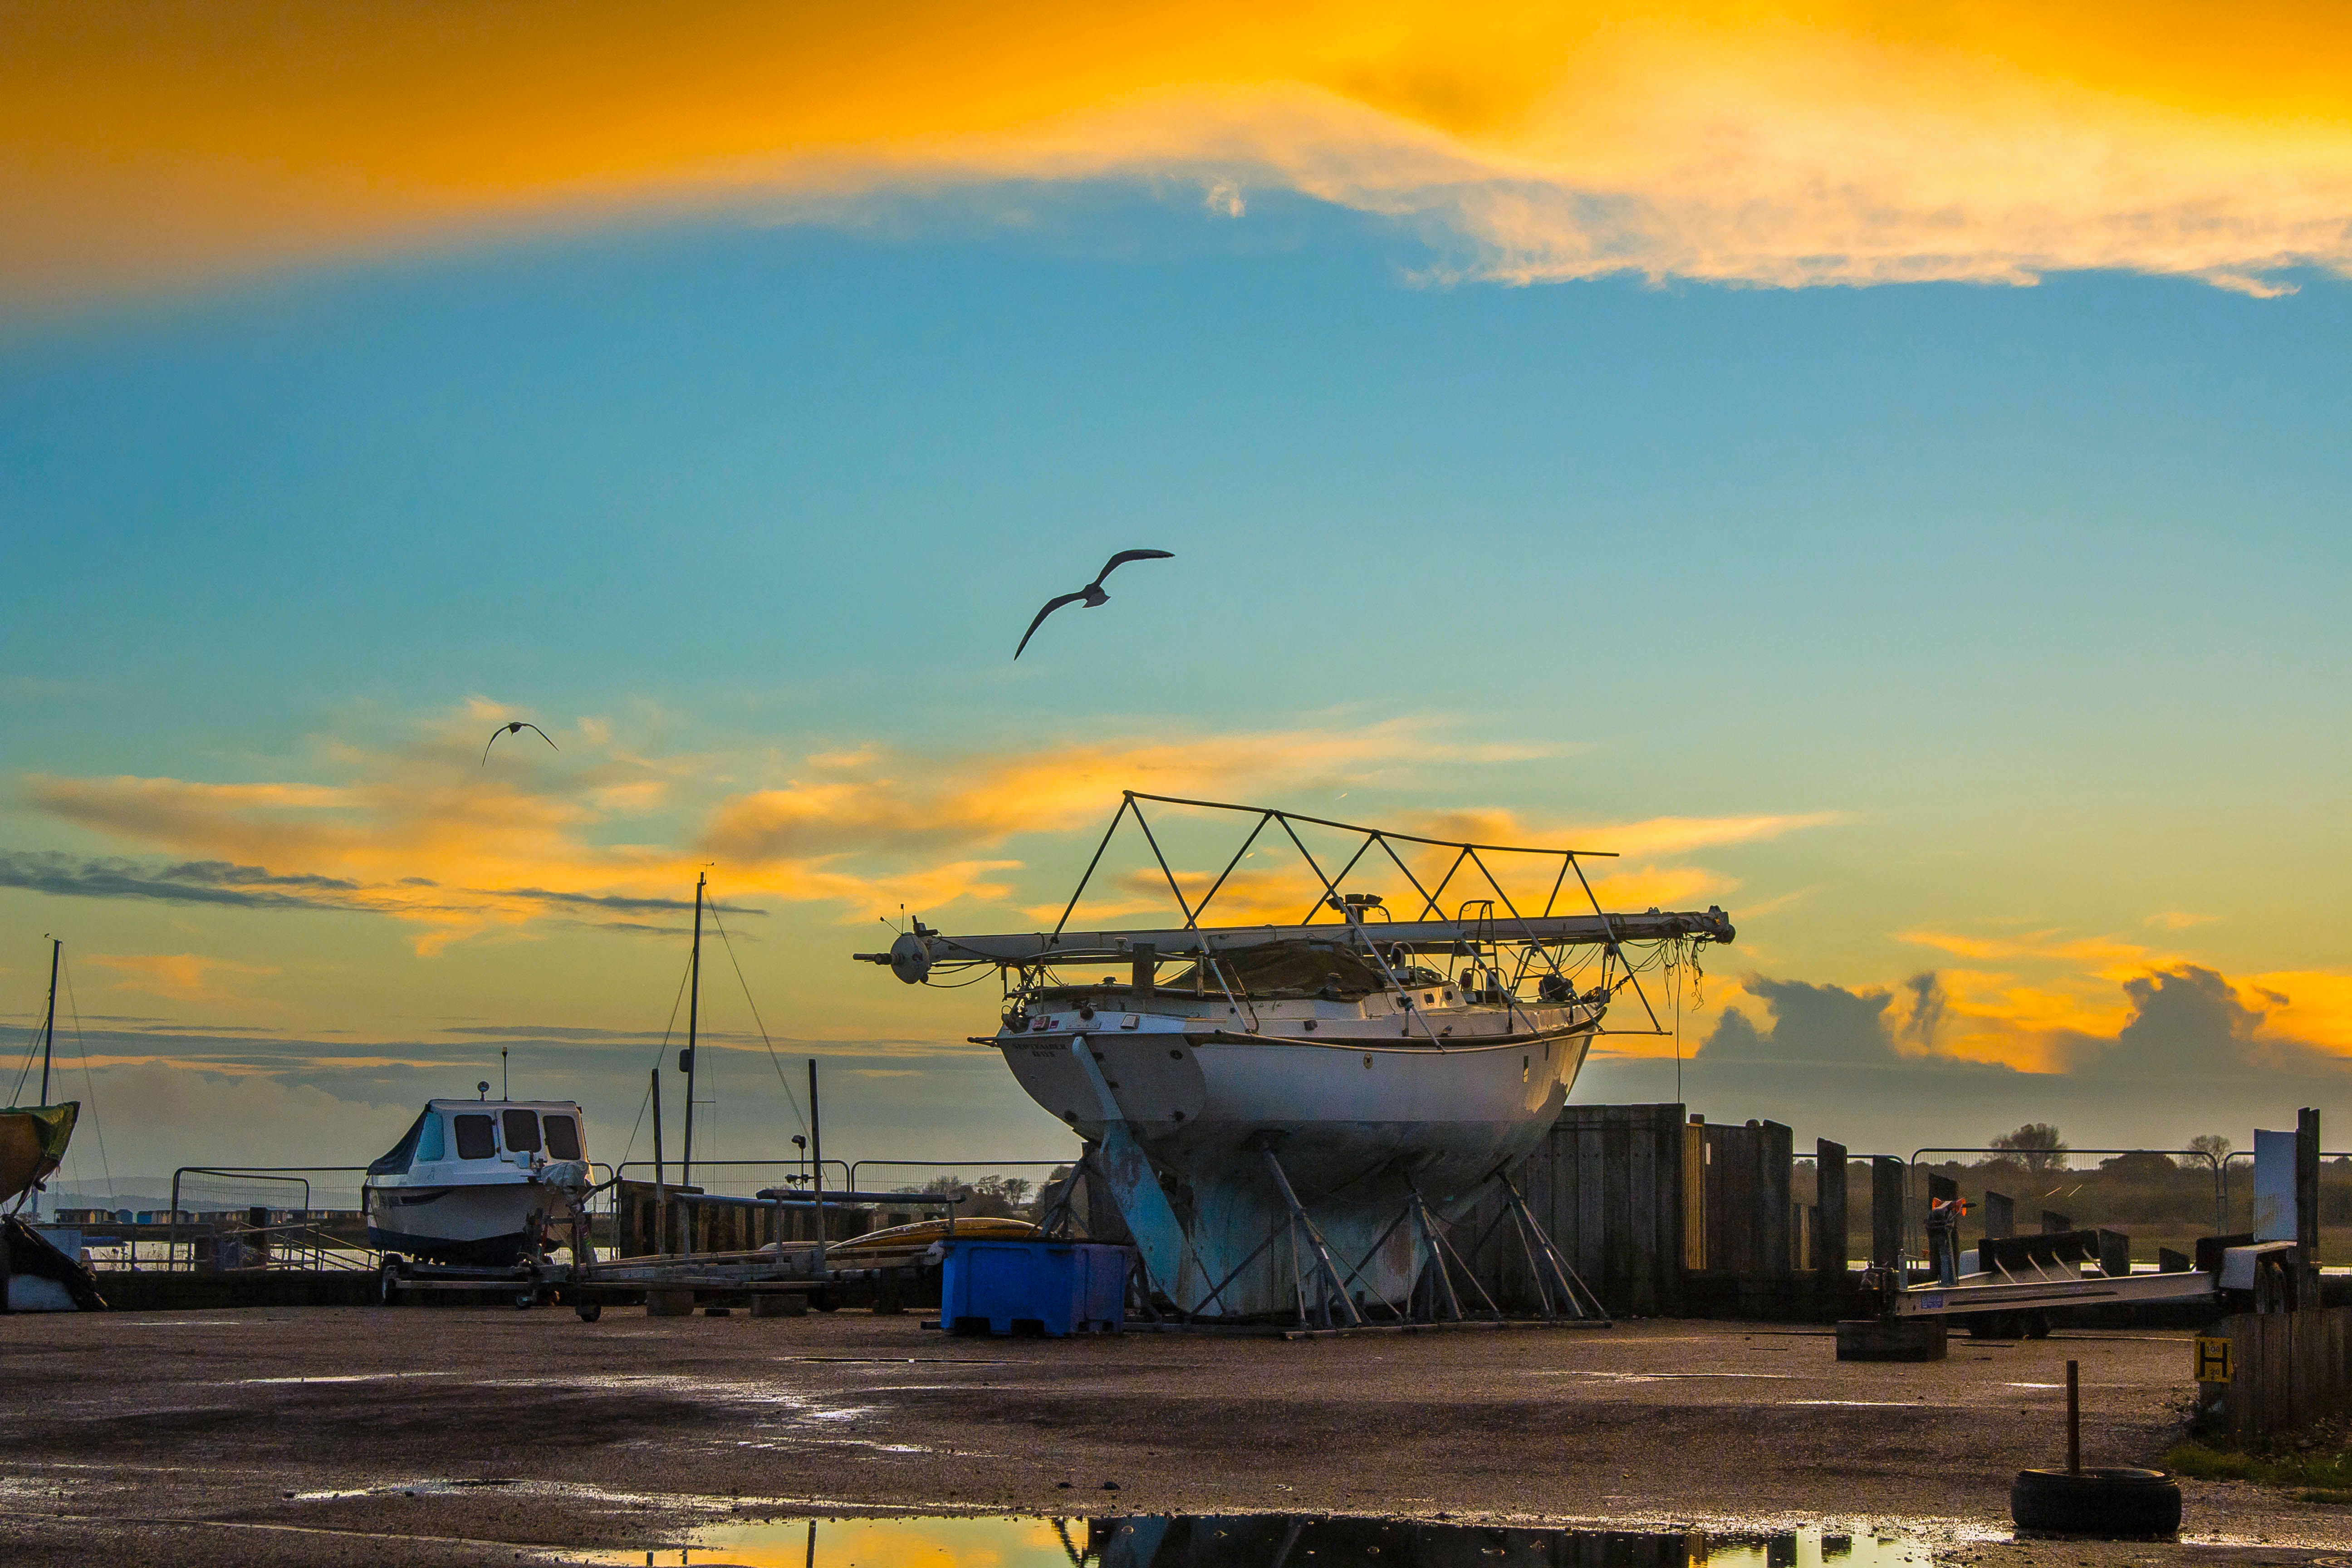
beach, sea, coast, ocean, horizon, cloud, sky, sunrise, sunset, morning, shore, dawn, ship, dusk, evening, reflection, vehicle, united states of america, bay, harbor, port, calshot